Birkdale, Queensland

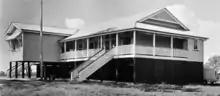
Birkdale State School, April 1951

The name "Birkdale" comes from Birkdale House in Roger Street, the home of settler and vigneron James Baron. It was used as the name of the railway station constructed in 1889.